Kia Concord

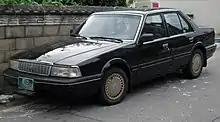
1991-1995 Kia New Concord 1.8i GTX

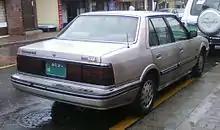
1989 Kia Concord 2.0i DGT rear

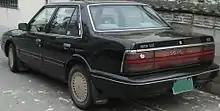
1991-1995 Kia New Concord 1.8i GTX rear

First introduced in April 1987, the Concord received the carburetted 2-litre petrol FE engine. During 1988, the engine programme was expanded considerably, with the 2-litre diesel "RF" added in April, a 1.8-litre (F8) in May, a fuel-injected version (called the 2.0i DGT) added in July, and finally an LPG powered 1.8 for taxi usage added in August. This expansion allowed the Concord to better compete with the Hyundai Sonata. The DGT's name was a reference to the digital dashboard with which it was fitted.